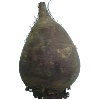
Label: Beetroot 1